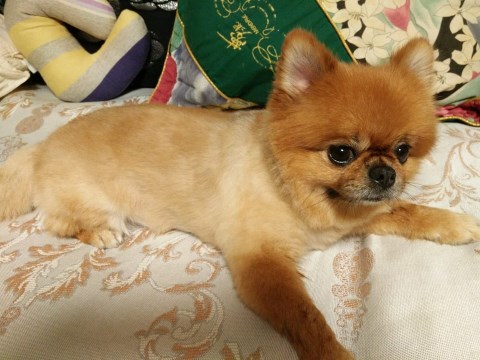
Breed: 1936-n000005-Pomeranian